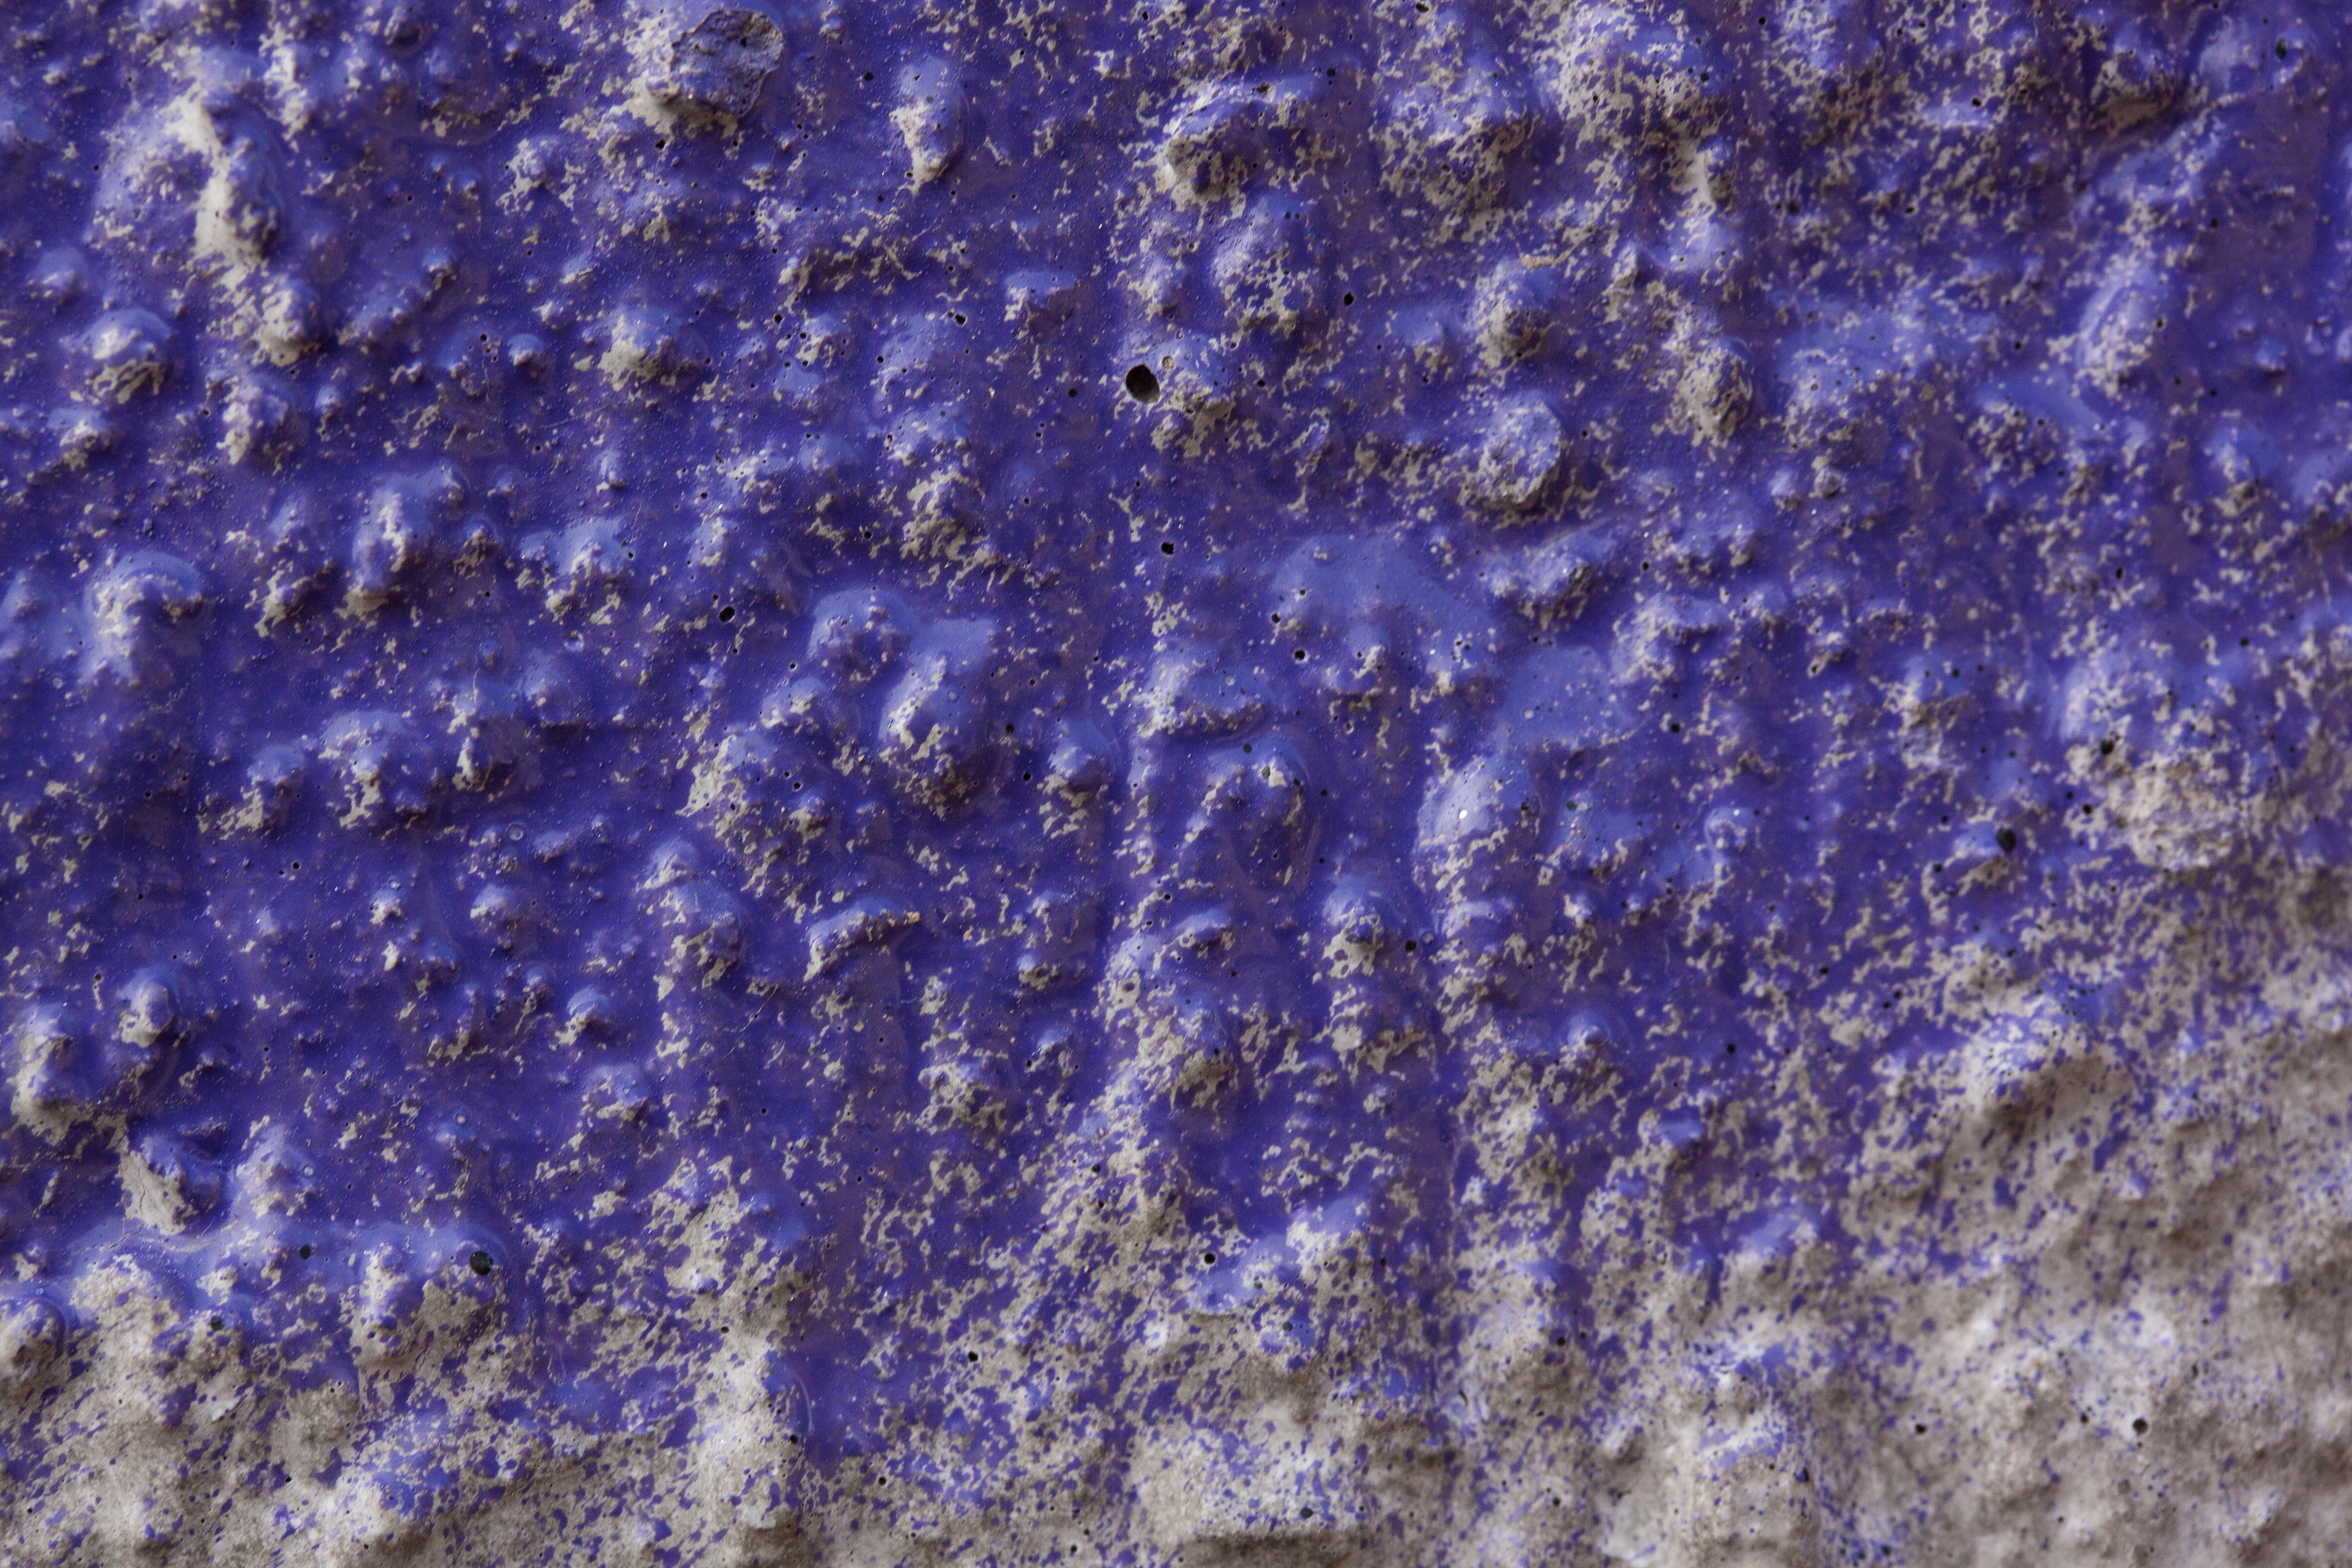
structure, plant, texture, flower, frost, city, home, wall, youth, spray, paint, facade, grunge, blue, graffiti, lavender, vandalism, background, creativity, silver, violet, graphic, masonry, graphically, sprayer, fund, flowering plant, land plant, english lavender